Ye Olde Rovers Return

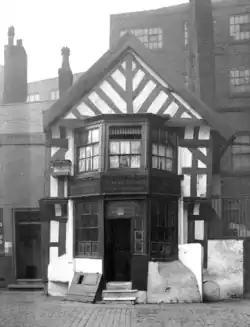
Ye Olde Rovers Return 1900

Ye Olde Rovers Return was a public house in the Withy Grove area of Manchester, England, constructed in the early-14th century. Demolished in 1958, it was the inspiration for the fictional Rovers Return Inn featured in the long-running British soap opera "Coronation Street", first broadcast in 1960.